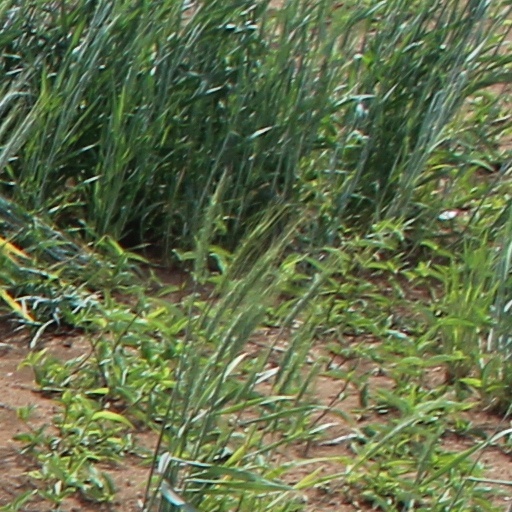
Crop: wheat